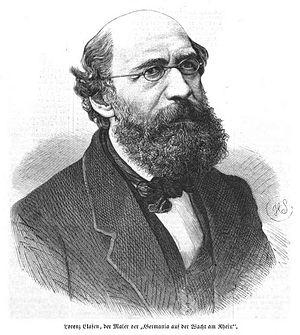
Lorenz Clasen est un peintre allemand.